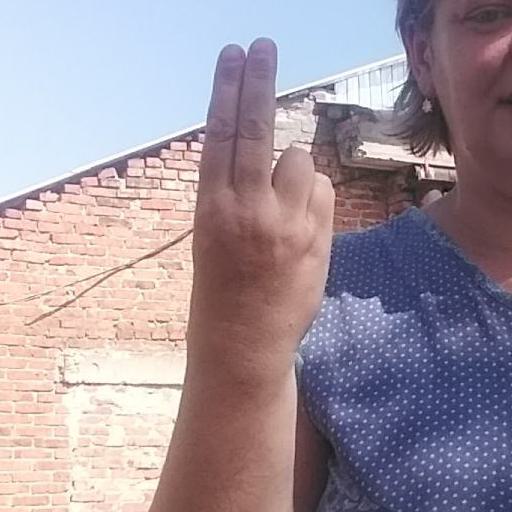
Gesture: two_up_inverted